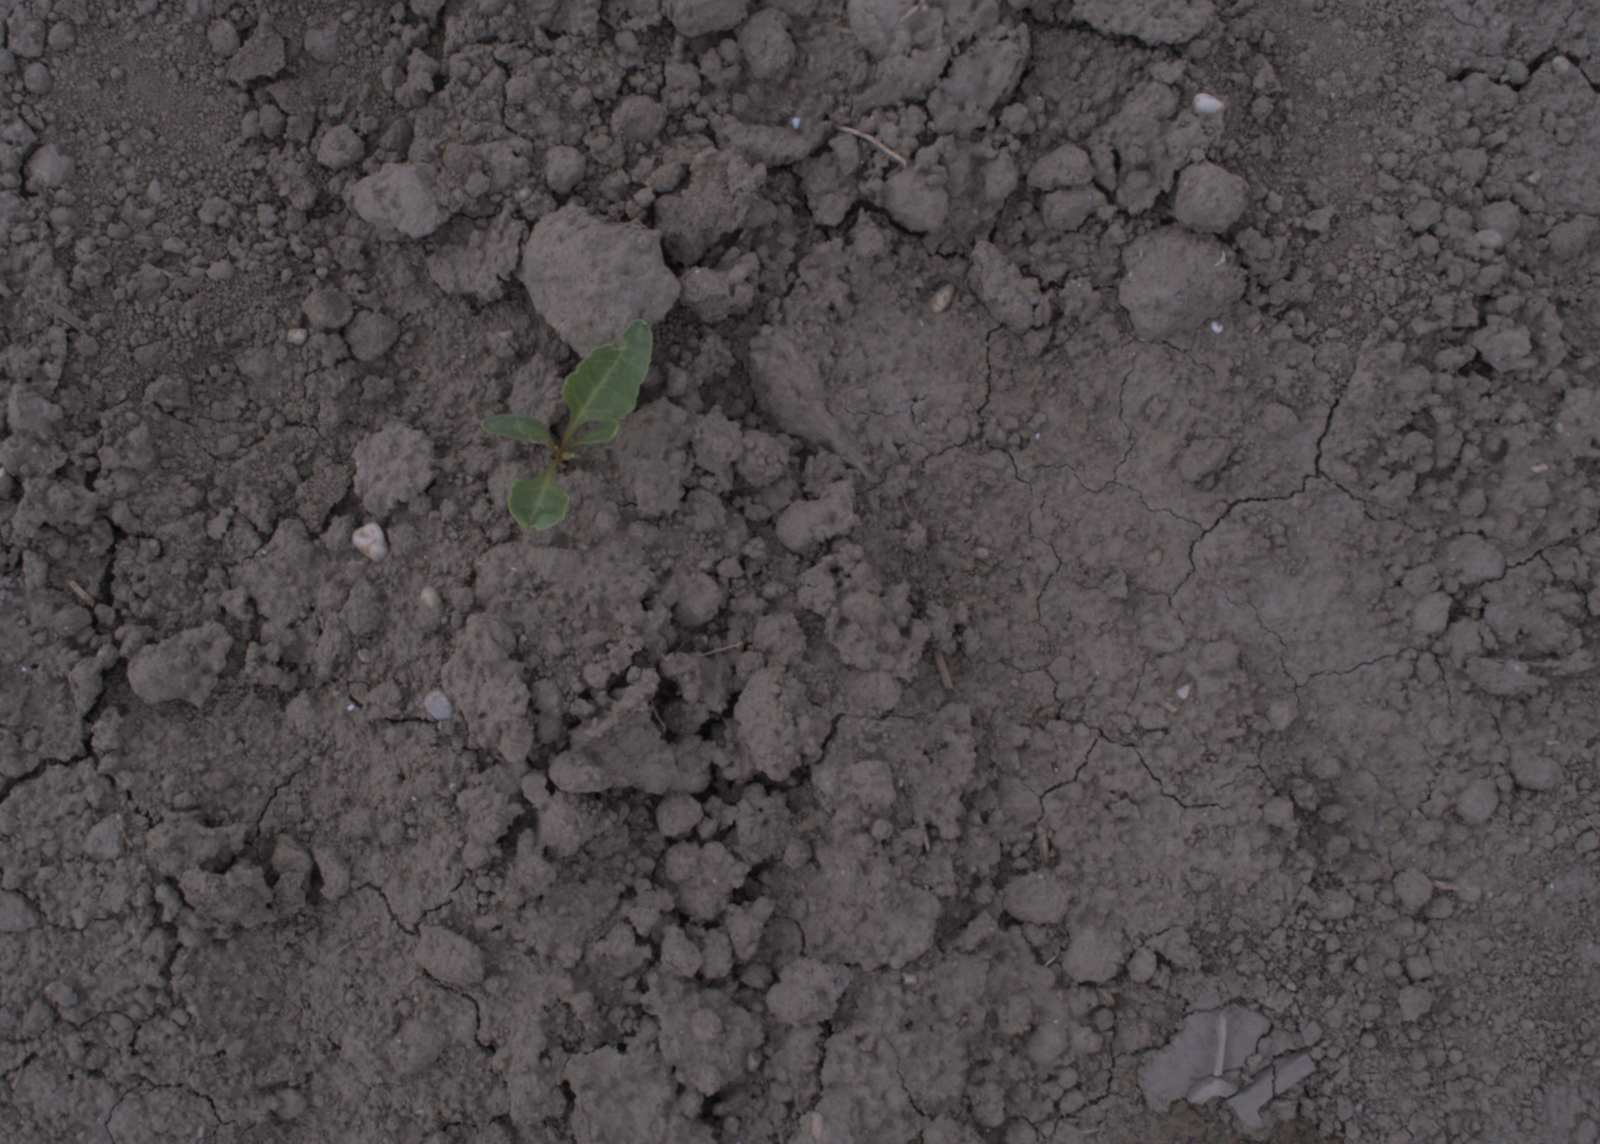
Capture date: 17.08.2020 12:03:01
Weather: cloudy
Wind: light
Seeding date: 21.07.2020
Plant canopy height (mm): 910